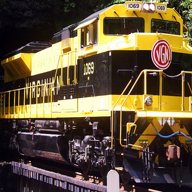
Vehicle type: Trains